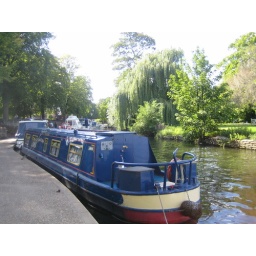
house boat along the thames in windsor